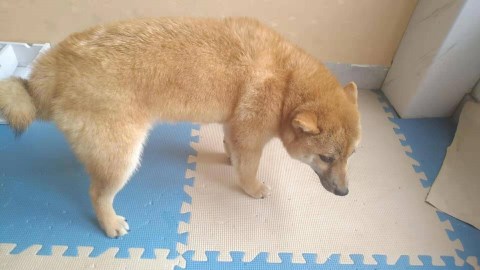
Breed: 1043-n000001-Shiba_Dog